JW Marriott Grand Rapids

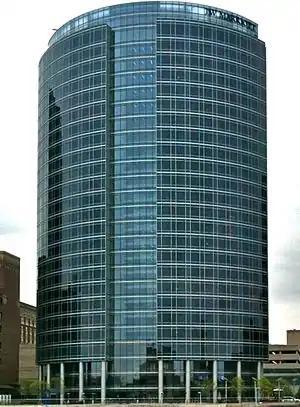

The JW Marriott Grand Rapids is a hotel located in downtown Grand Rapids, Michigan. It was the first JW Marriott Hotel in the Midwest and is the sixth tallest building in Grand Rapids. Its theme is based on Grand Rapids's sister cities: Omihachiman, Japan; Bielsko-Biala, Poland; Perugia, Italy; Ga District, Ghana; and Zapopan, Mexico. When the hotel was first opened, Amway Hotel Corporation hired photographer Dan Watts to travel to each of the sister cities and photograph them for the property. Each floor of the hotel features photography from one of the cities and is unique to that floor.